Ben Reilly

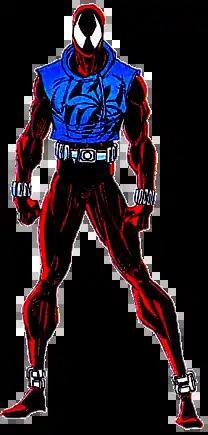
Ben Reilly as Scarlet Spider, as appeared in "Spider-Man Collectors' Preview" #1 (December 1994). Character design by Tom Lyle

Benjamin "Ben" Reilly, also known as the Scarlet Spider, is a superhero appearing in American comic books published by Marvel Comics. Grown in a lab by Miles Warren/Jackal, he is a clone of Peter Parker/Spider-Man tasked with fighting him but instead becoming an ally, later even regarded as a "brother". Created by writer Gerry Conway, the character first appeared in "The Amazing Spider-Man" #149 (October 1975) and is seemingly killed in the same issue. The character returned and featured prominently in the 1994–96 "Clone Saga" storyline, adopting the "Scarlet Spider" alias with a costume similar to Spider-Man's consisting of a red spandex bodysuit and mask complemented by a blue sleeveless hoodie sweatshirt adorned with a large spider symbol on both sides, along with a utility belt and bulkier web-shooters. This Scarlet Spider costume was designed by artist Tom Lyle. When Peter Parker temporarily left the Spider-Man role, Ben became the new Spider-Man while wearing a new costume variation designed by artist Mark Bagley. However, Reilly dies at the hands of Norman Osborn/Green Goblin, sacrificing himself to save Parker who then resumes the Spider-Man role.